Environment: real
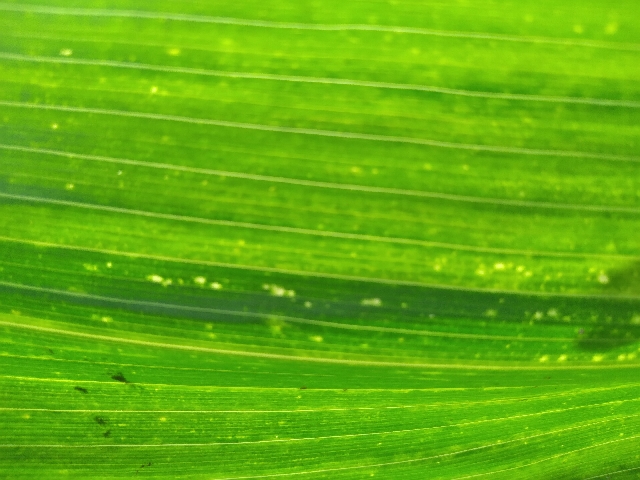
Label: lethal_necrosis